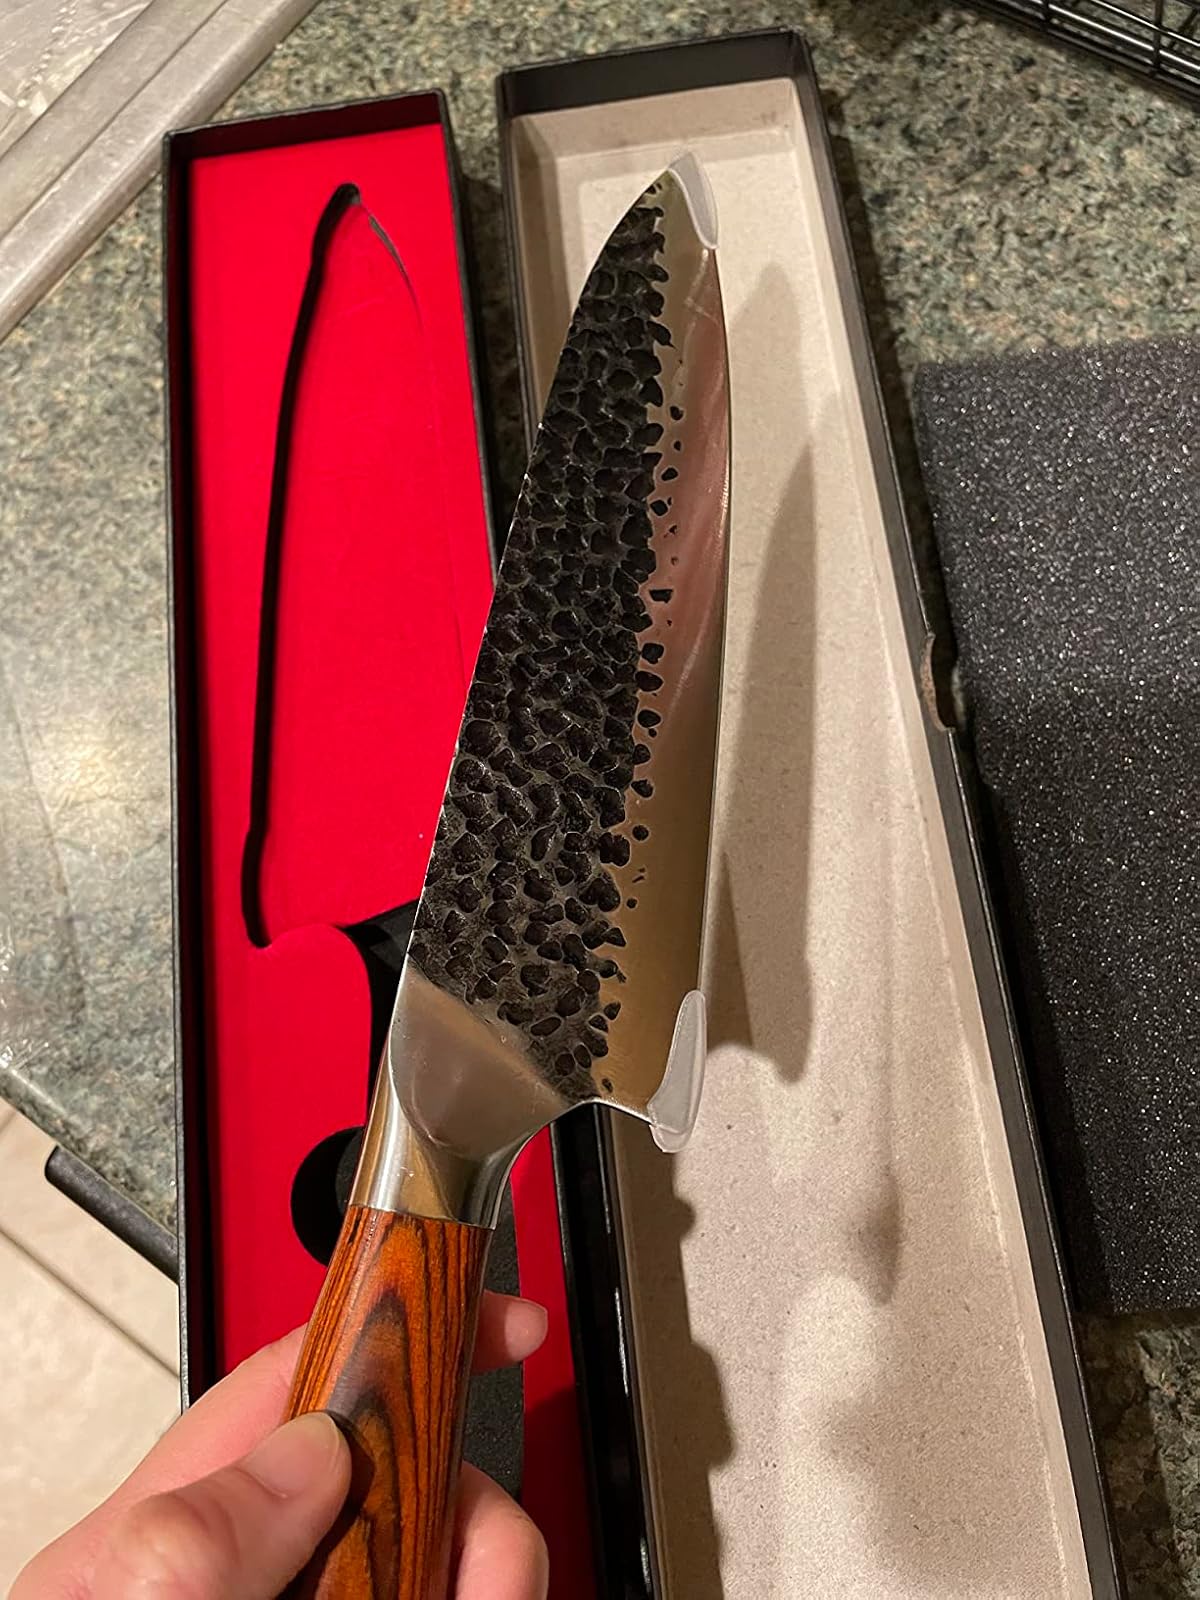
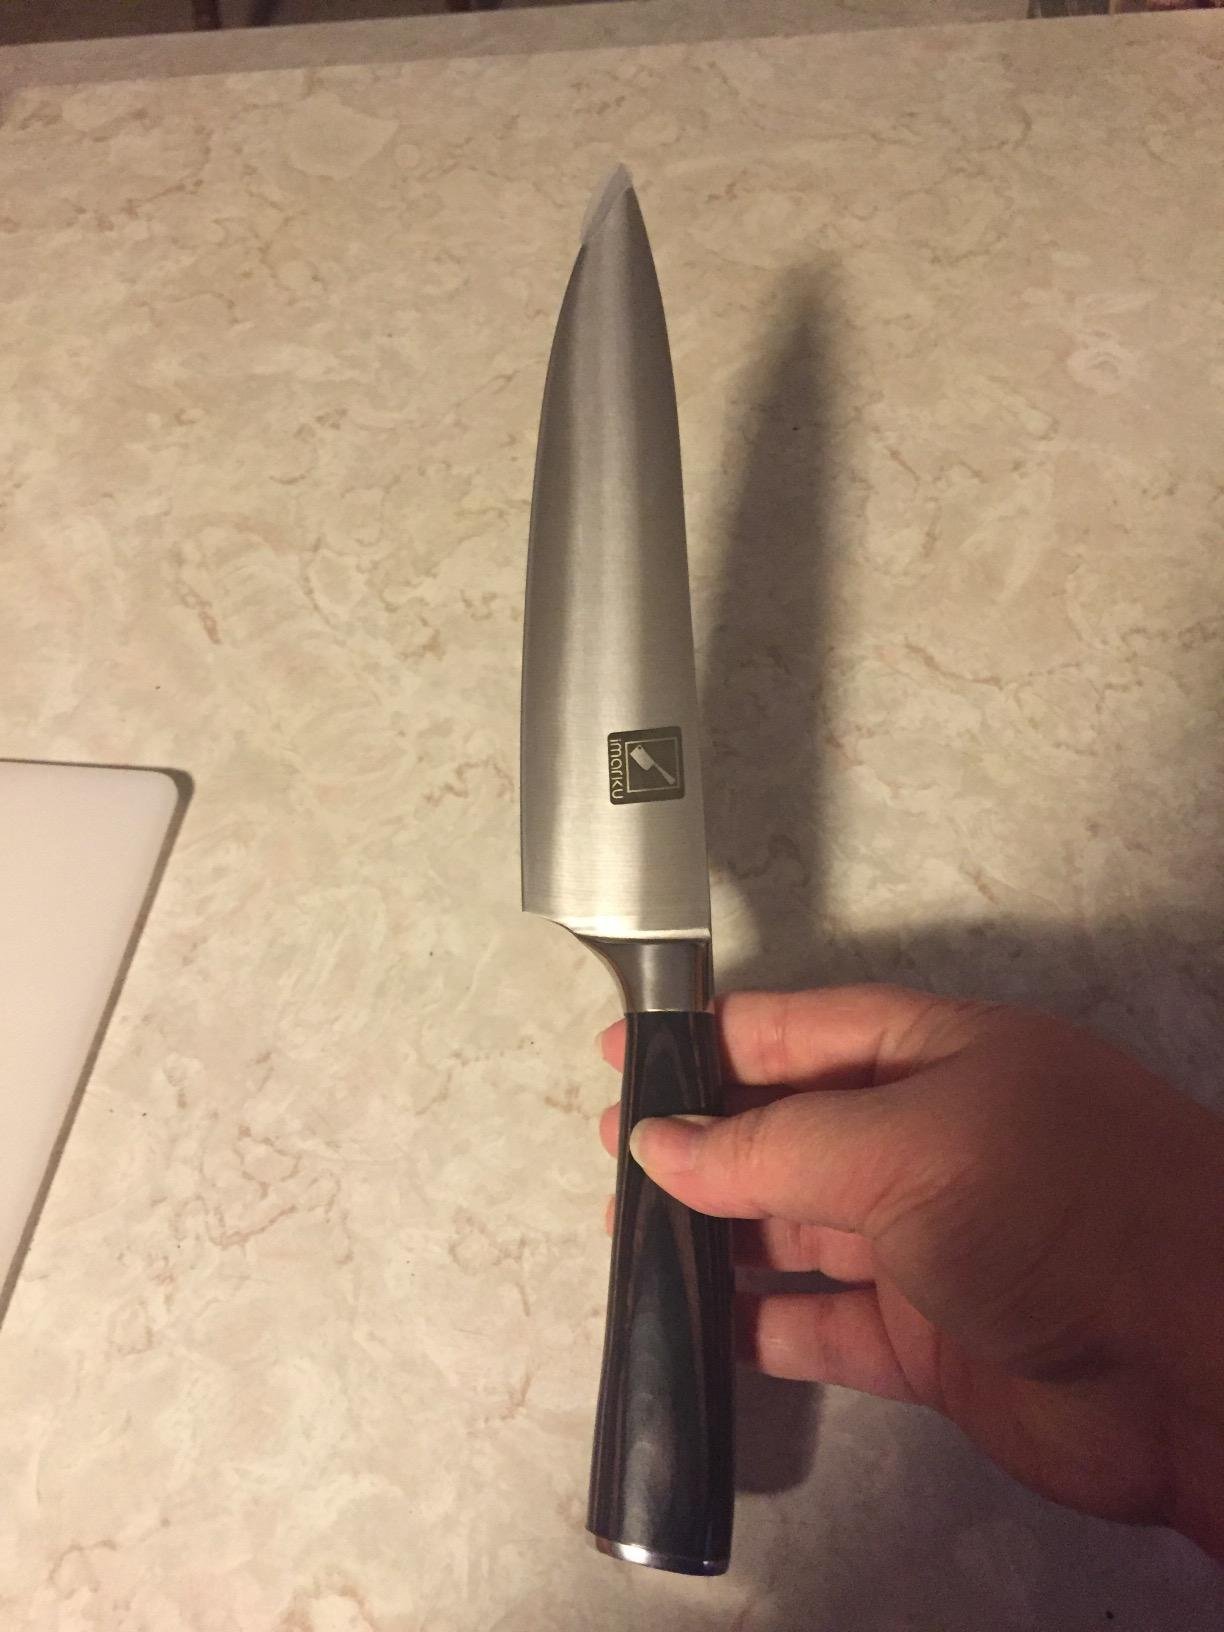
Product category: items_knife
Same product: no